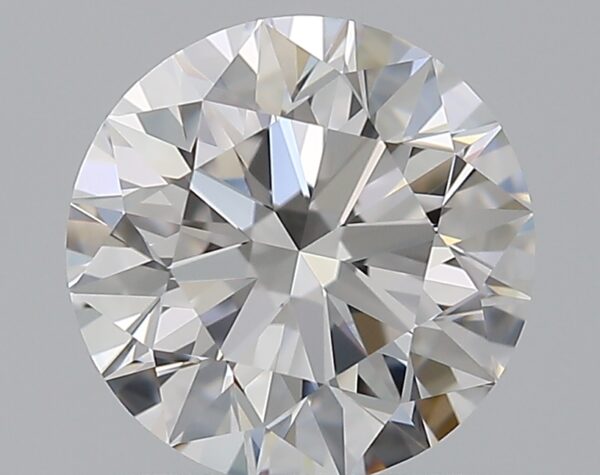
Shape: round
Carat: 1
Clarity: VVS2
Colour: E
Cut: EX
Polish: EX
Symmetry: EX
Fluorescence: N
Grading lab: GIA
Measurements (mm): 6.35 x 6.39 x 3.99